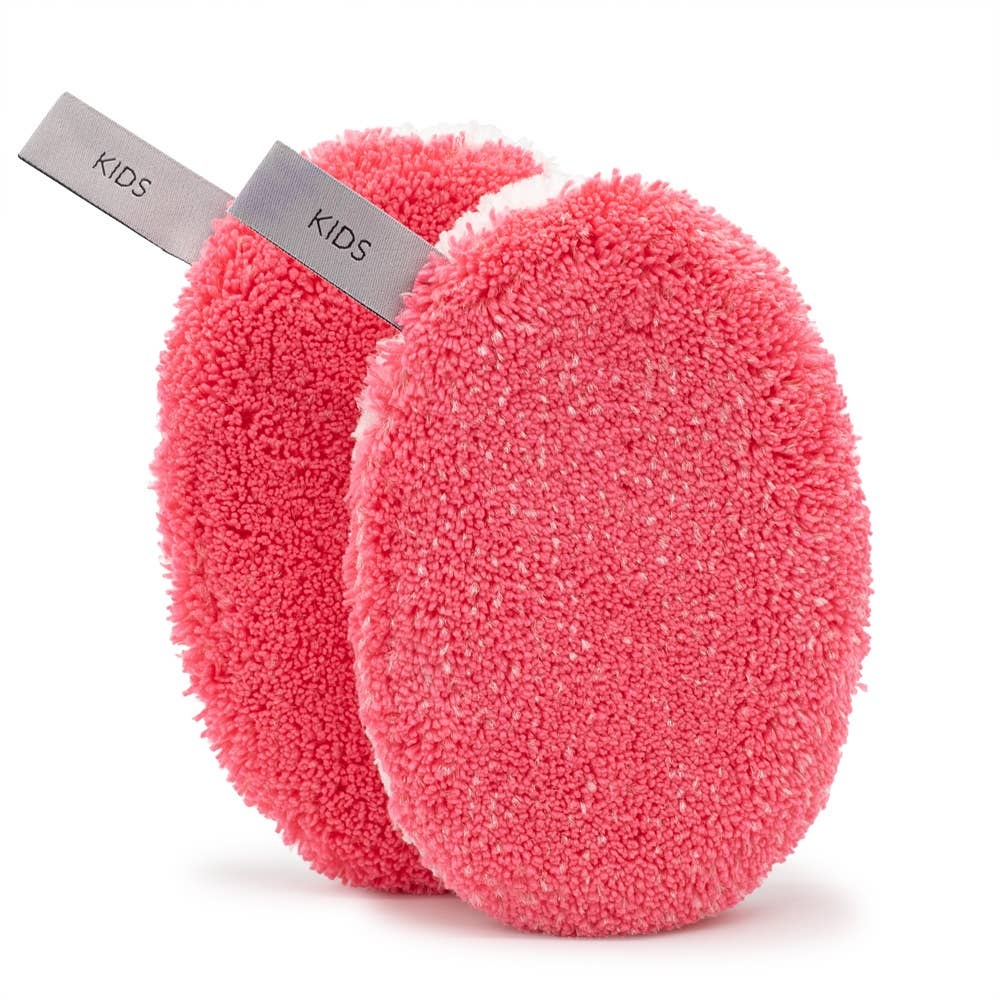
Waspads voor baby's en kinderen — set van 2: Roze
De waspads zijn gemaakt van een innovatieve vezelmix en zijn perfect voor de dagelijkse reiniging van de gevoelige babyhuid. Een gevoelige babyhuid heeft speciale zorg nodig. Het hypoallergene waskussen maakt indruk met zijn innovatieve vezelcombinatie van viscose en microvezel, waardoor de huid zacht en grondig kan worden gereinigd met alleen water. Er zijn geen extra reinigings- of waslotions nodig. De vormvaste pads behouden de natuurlijke zuurmantel van de huid, zijn vrij van schadelijke stoffen en kunnen honderden keren worden hergebruikt. Metingen: 15 cm x 10 cm Materiaal: 88% polyester/ 12% viscose; Oeko-Tex gecertificeerd. Gemaakt in Franken, Duitsland toepassing: Bevochtig het waskussen met lauw water en reinig vervolgens het gezicht en lichaam met zachte bewegingen. Was het maandverband na gebruik uit met zeep of doe het in de wasmachine. Onderhoudsinstructies: wasbaar tot 95° C zonder wasverzachter. Kan in de droger worden gedroogd
Brand: waschies
Category: Baby & Toddler > Baby Bathing